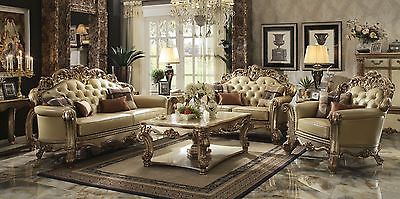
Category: sofa